Yume Nikki: Dream Diary

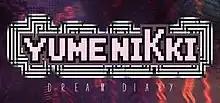
Steam artwork

Yume Nikki: Dream Diary is a 2018 adventure horror game developed by Kadokawa Games and published by Playism. It is a reboot of the 2004 indie game "Yume Nikki" and was produced with supervision from the original game's creator, Kikiyama. The game borrows basic elements, such as some abandoned design concepts, from its predecessor, but also contains significant changes. As in "Yume Nikki", the player controls a girl named Madotsuki from a third-person perspective and explores worlds inside her dreams. "Dream Diary" adds platforming and puzzle gameplay, and the game is rendered in 3D.